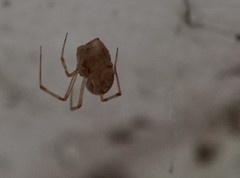
Species: Parasteatoda_tepidariorum